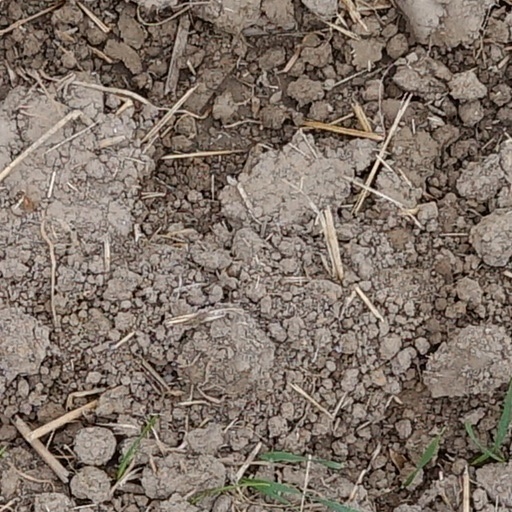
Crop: wheat